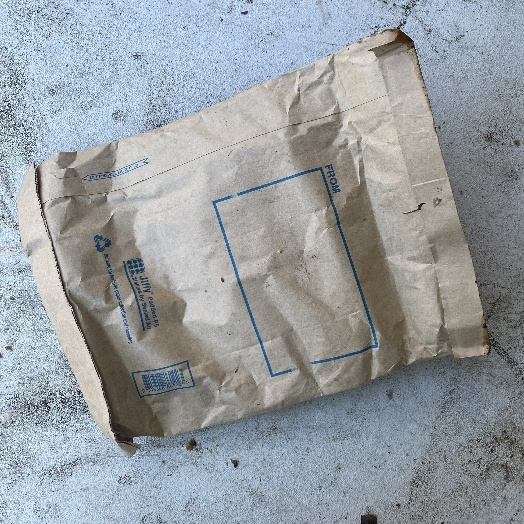
Label: Cardboard